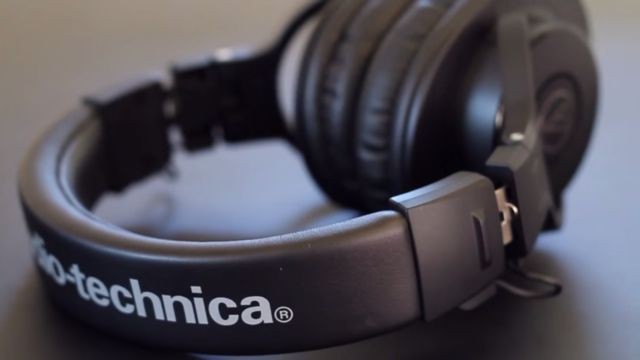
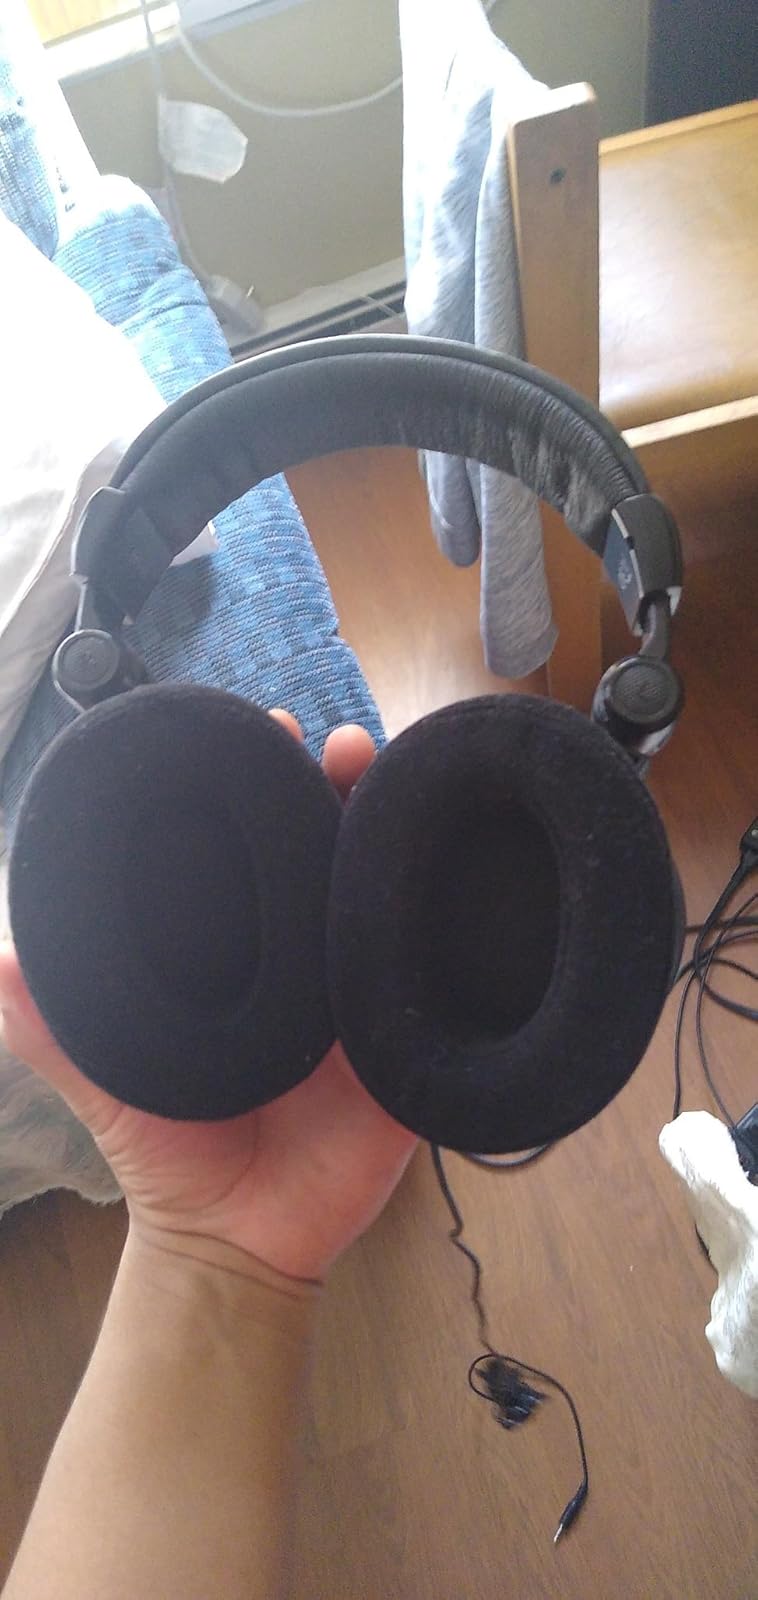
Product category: headphones
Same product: no